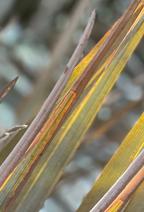
Label: Magnesium Deficiency